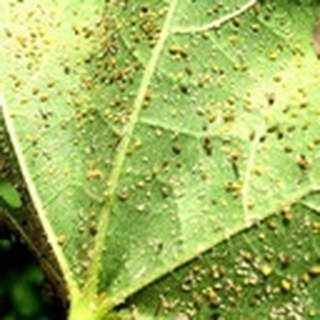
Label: cotton_aphids